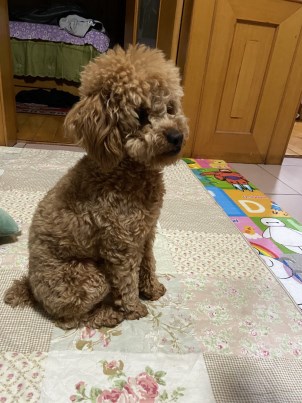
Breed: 7449-n000128-teddy